Arlington Court

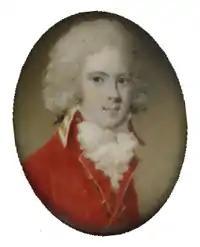
Colonel John Palmer Chichester (1769-1823), builder of Arlington Court. Portrait miniature attributed to Philip Jean, c.1790. National Trust, Arlington Court Collection, ref: ARL 2NT

Sir Alexander (a man of extravagant tastes, whose expenditure was to ultimately bring the family to the point of financial ruin) also created the large, central staircase hall ("marked 1 on the plan"); this was achieved by combining several smaller rooms on the ground and upper floors. The style of the hall, that of a Renaissance courtyard, overlooked by a gallery reached from an imposing staircase was a fashionable country house feature of the time – providing a common assembly area for house-guests and a convenient space to display works of art and curiosities; similar halls can be seen at Highclere Castle, Mentmore Towers and Halton House. Often known as lounge halls, they were usually furnished as with comfortable chairs and sofas and often a grand piano. Contemporary pictures show that this was the case at Arlington too. The hall is dominated by an enormous imperial staircase rising to the gallery above. The stairs are lit by an internal window displaying the various Chichester arms from 1505 to 1865.